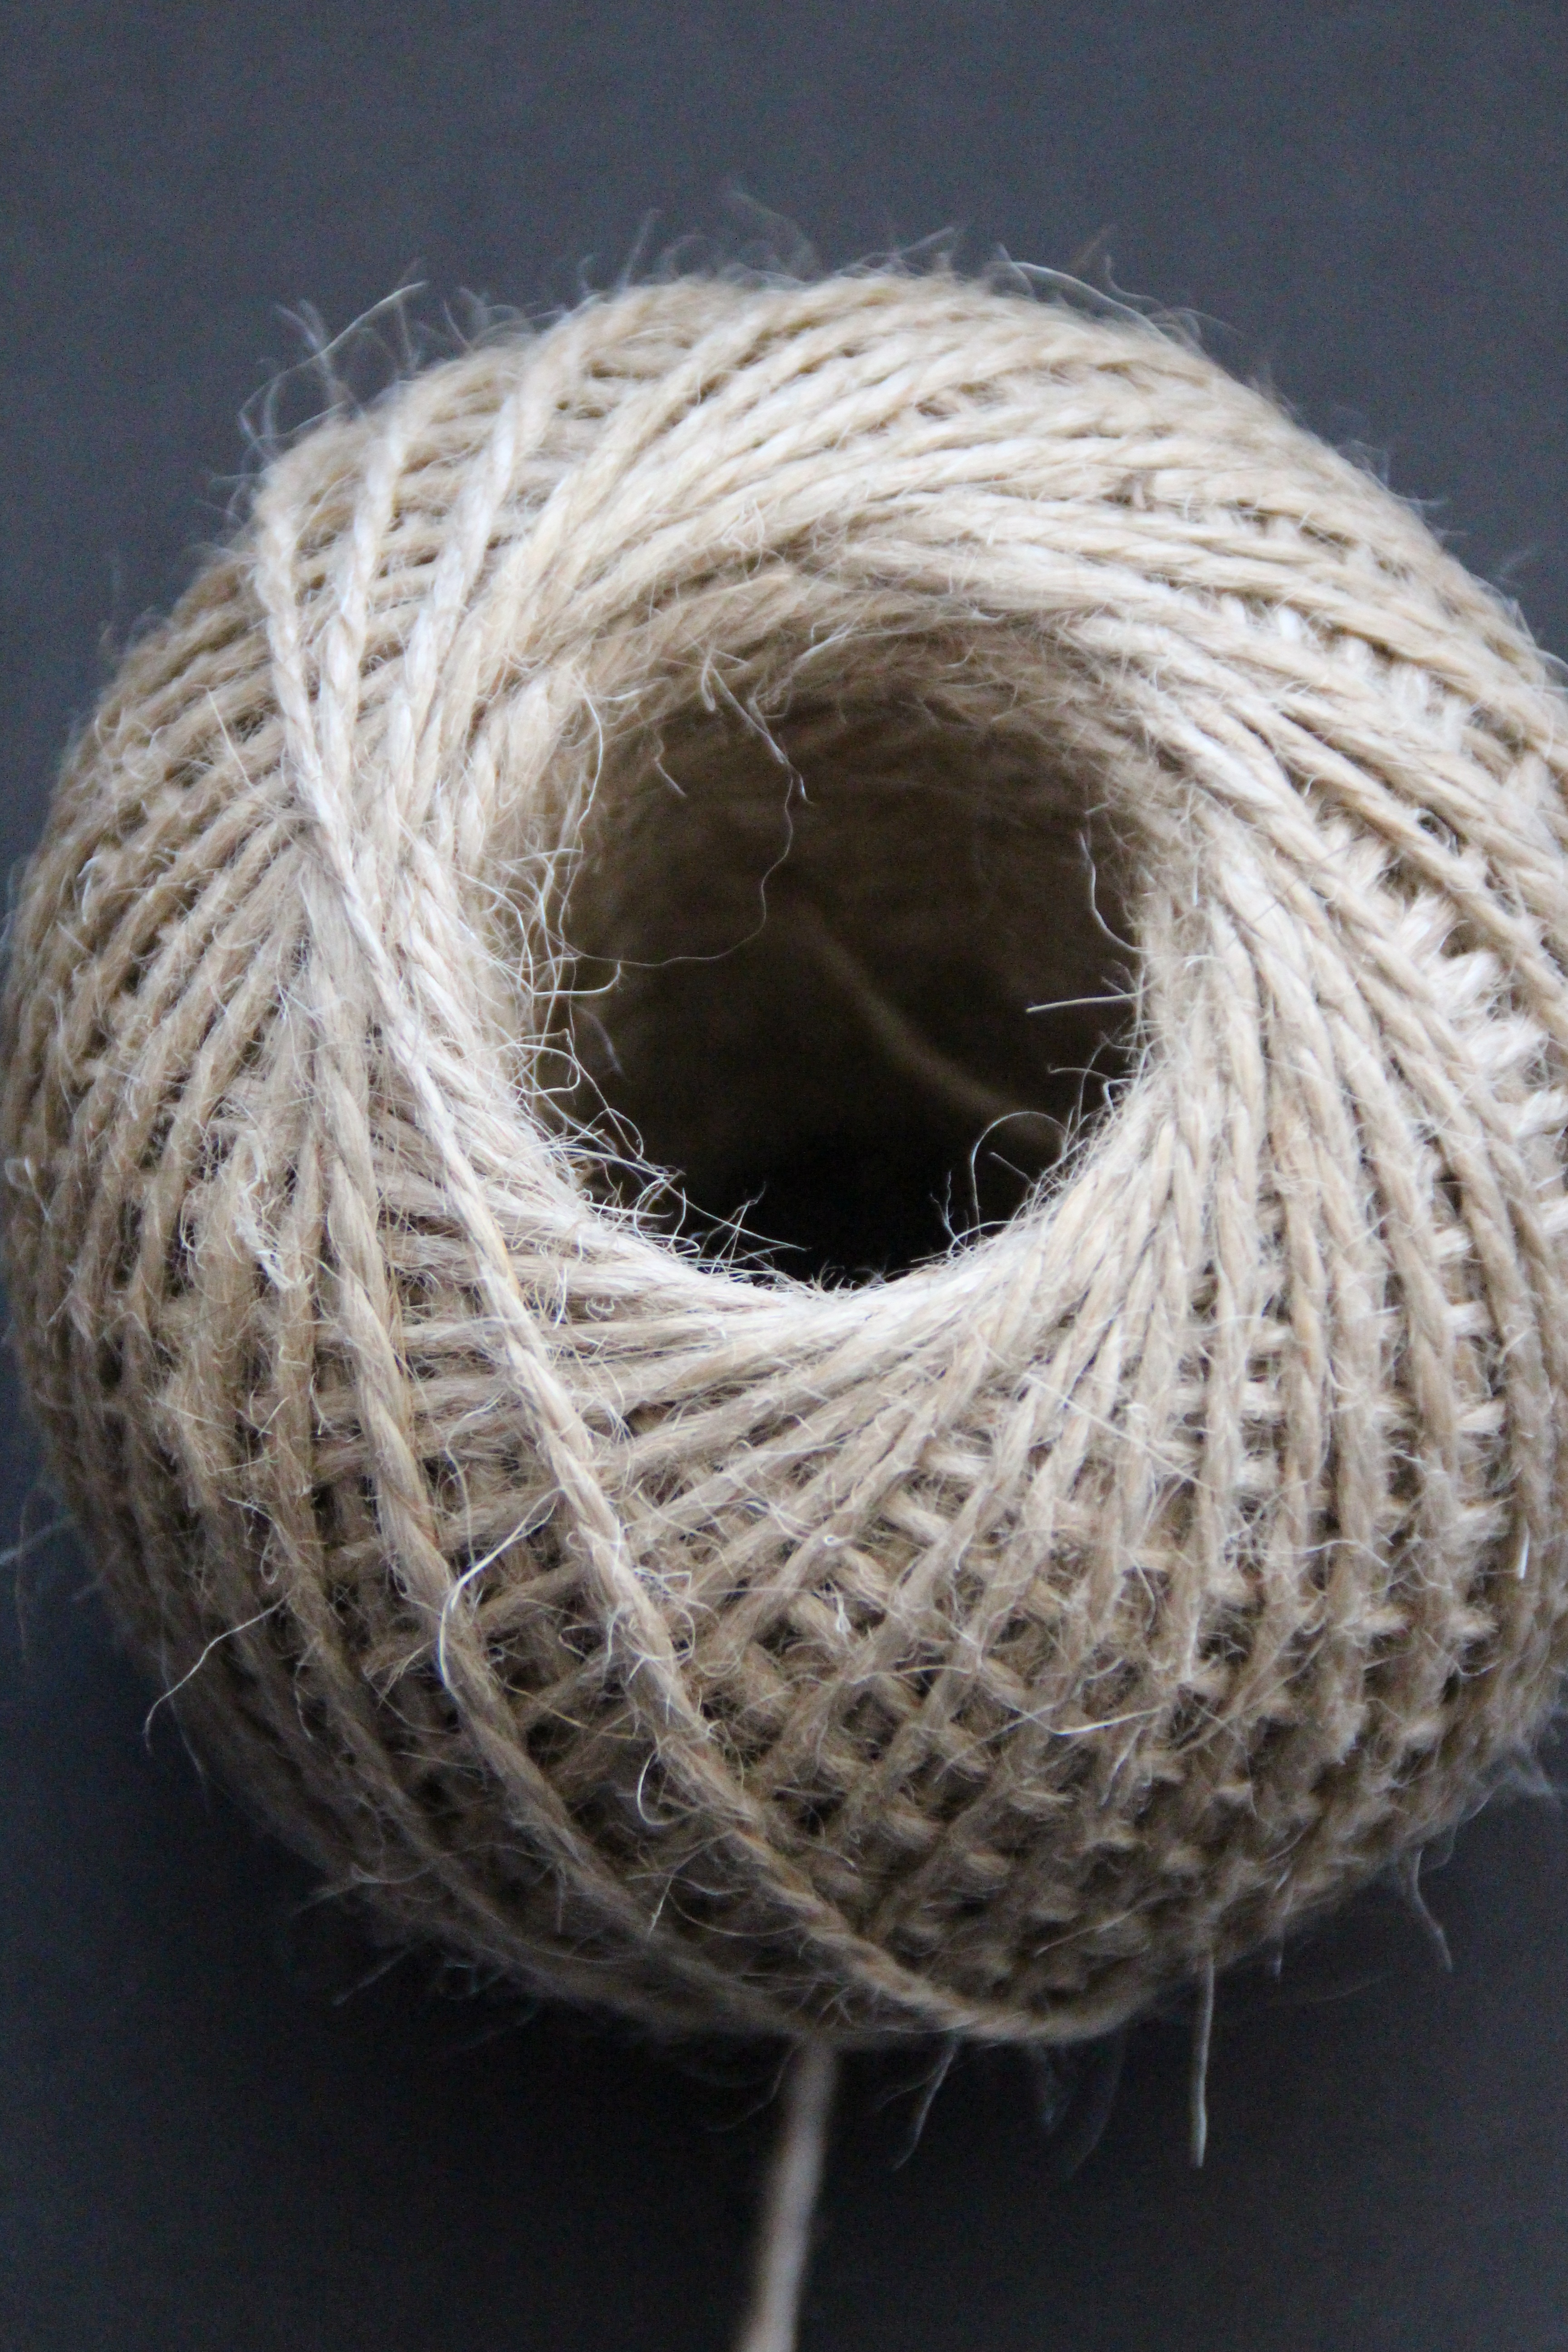
rope, string, macro, material, circle, twig, twine, thread, close up, textile, ball, jute, hardware accessory